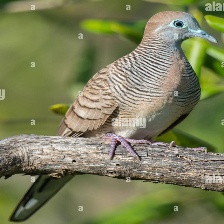
Species: ZEBRA DOVE
Scientific name: GEOPELIA STRIATA